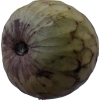
Label: cherimoya